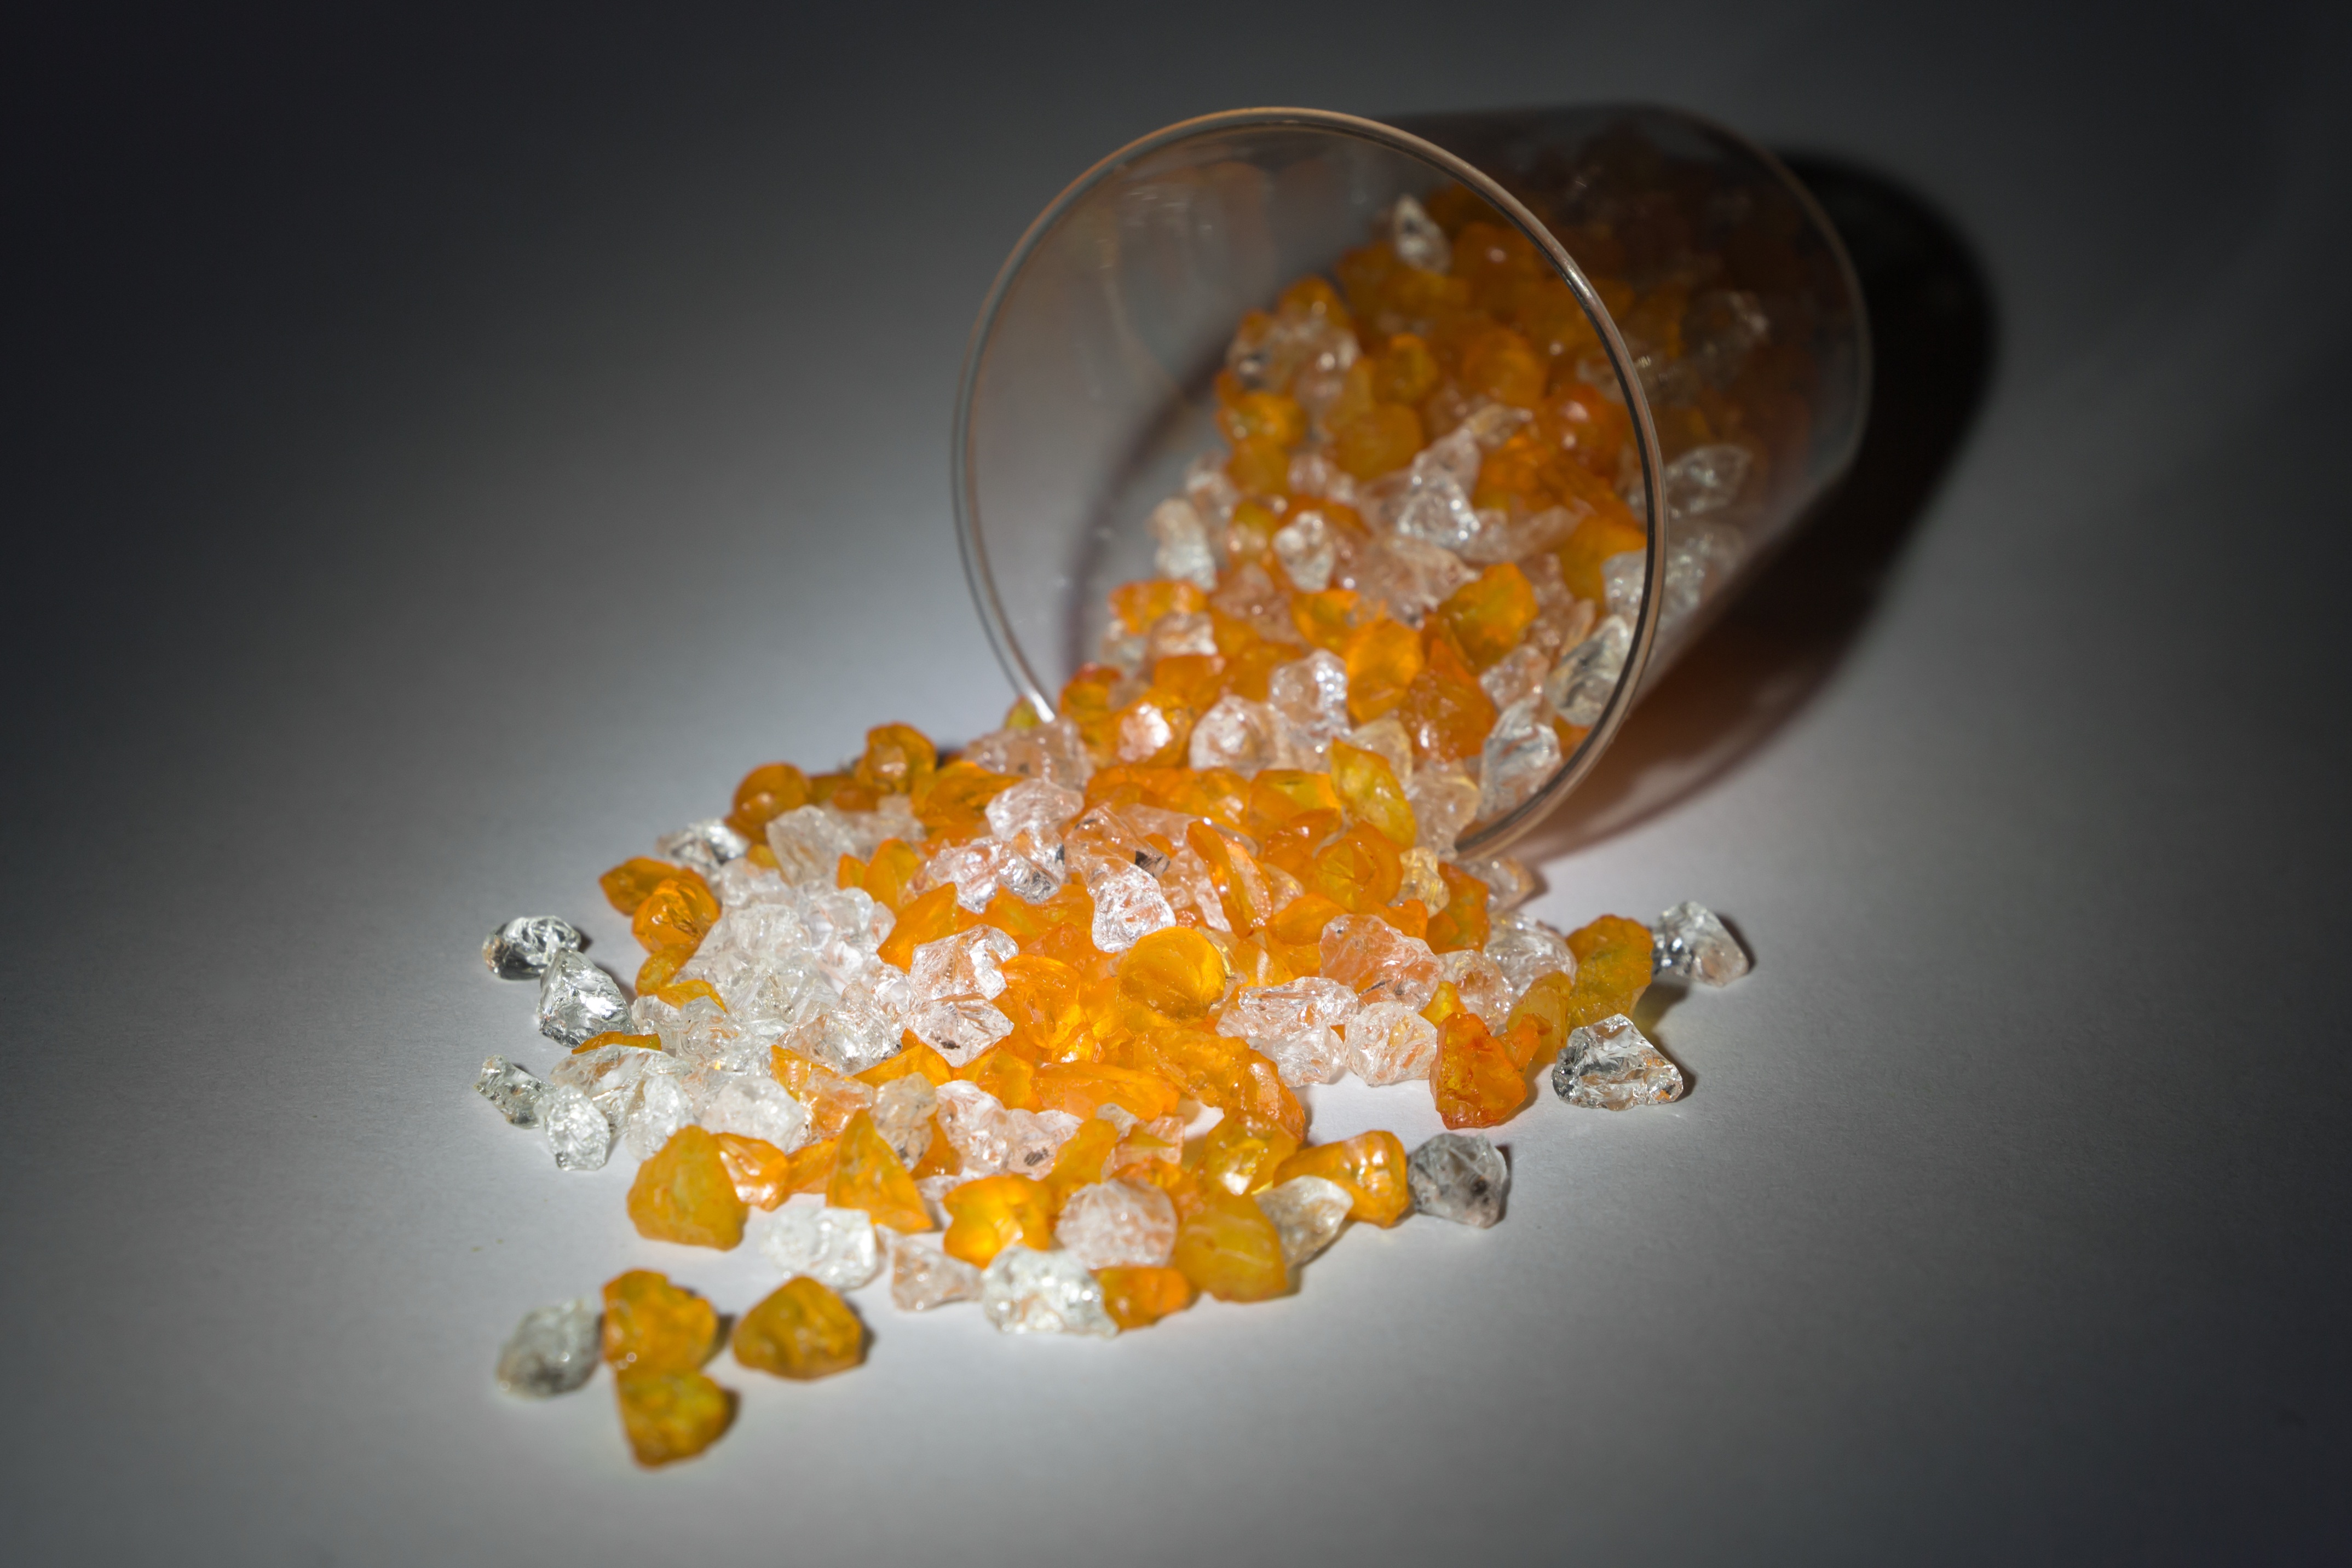
light, white, petal, glass, orange, pattern, pollen, shine, pebble, shadow, yellow, still life, modern, material, close up, lichtspiel, jewellery, stones, art, background, gravel, bright, beautiful, artificial, backgrounds, amber, gemstone, confused, macro photography, brandy, dynamics, paid out, fashion accessory, mini beer stein, 2cl